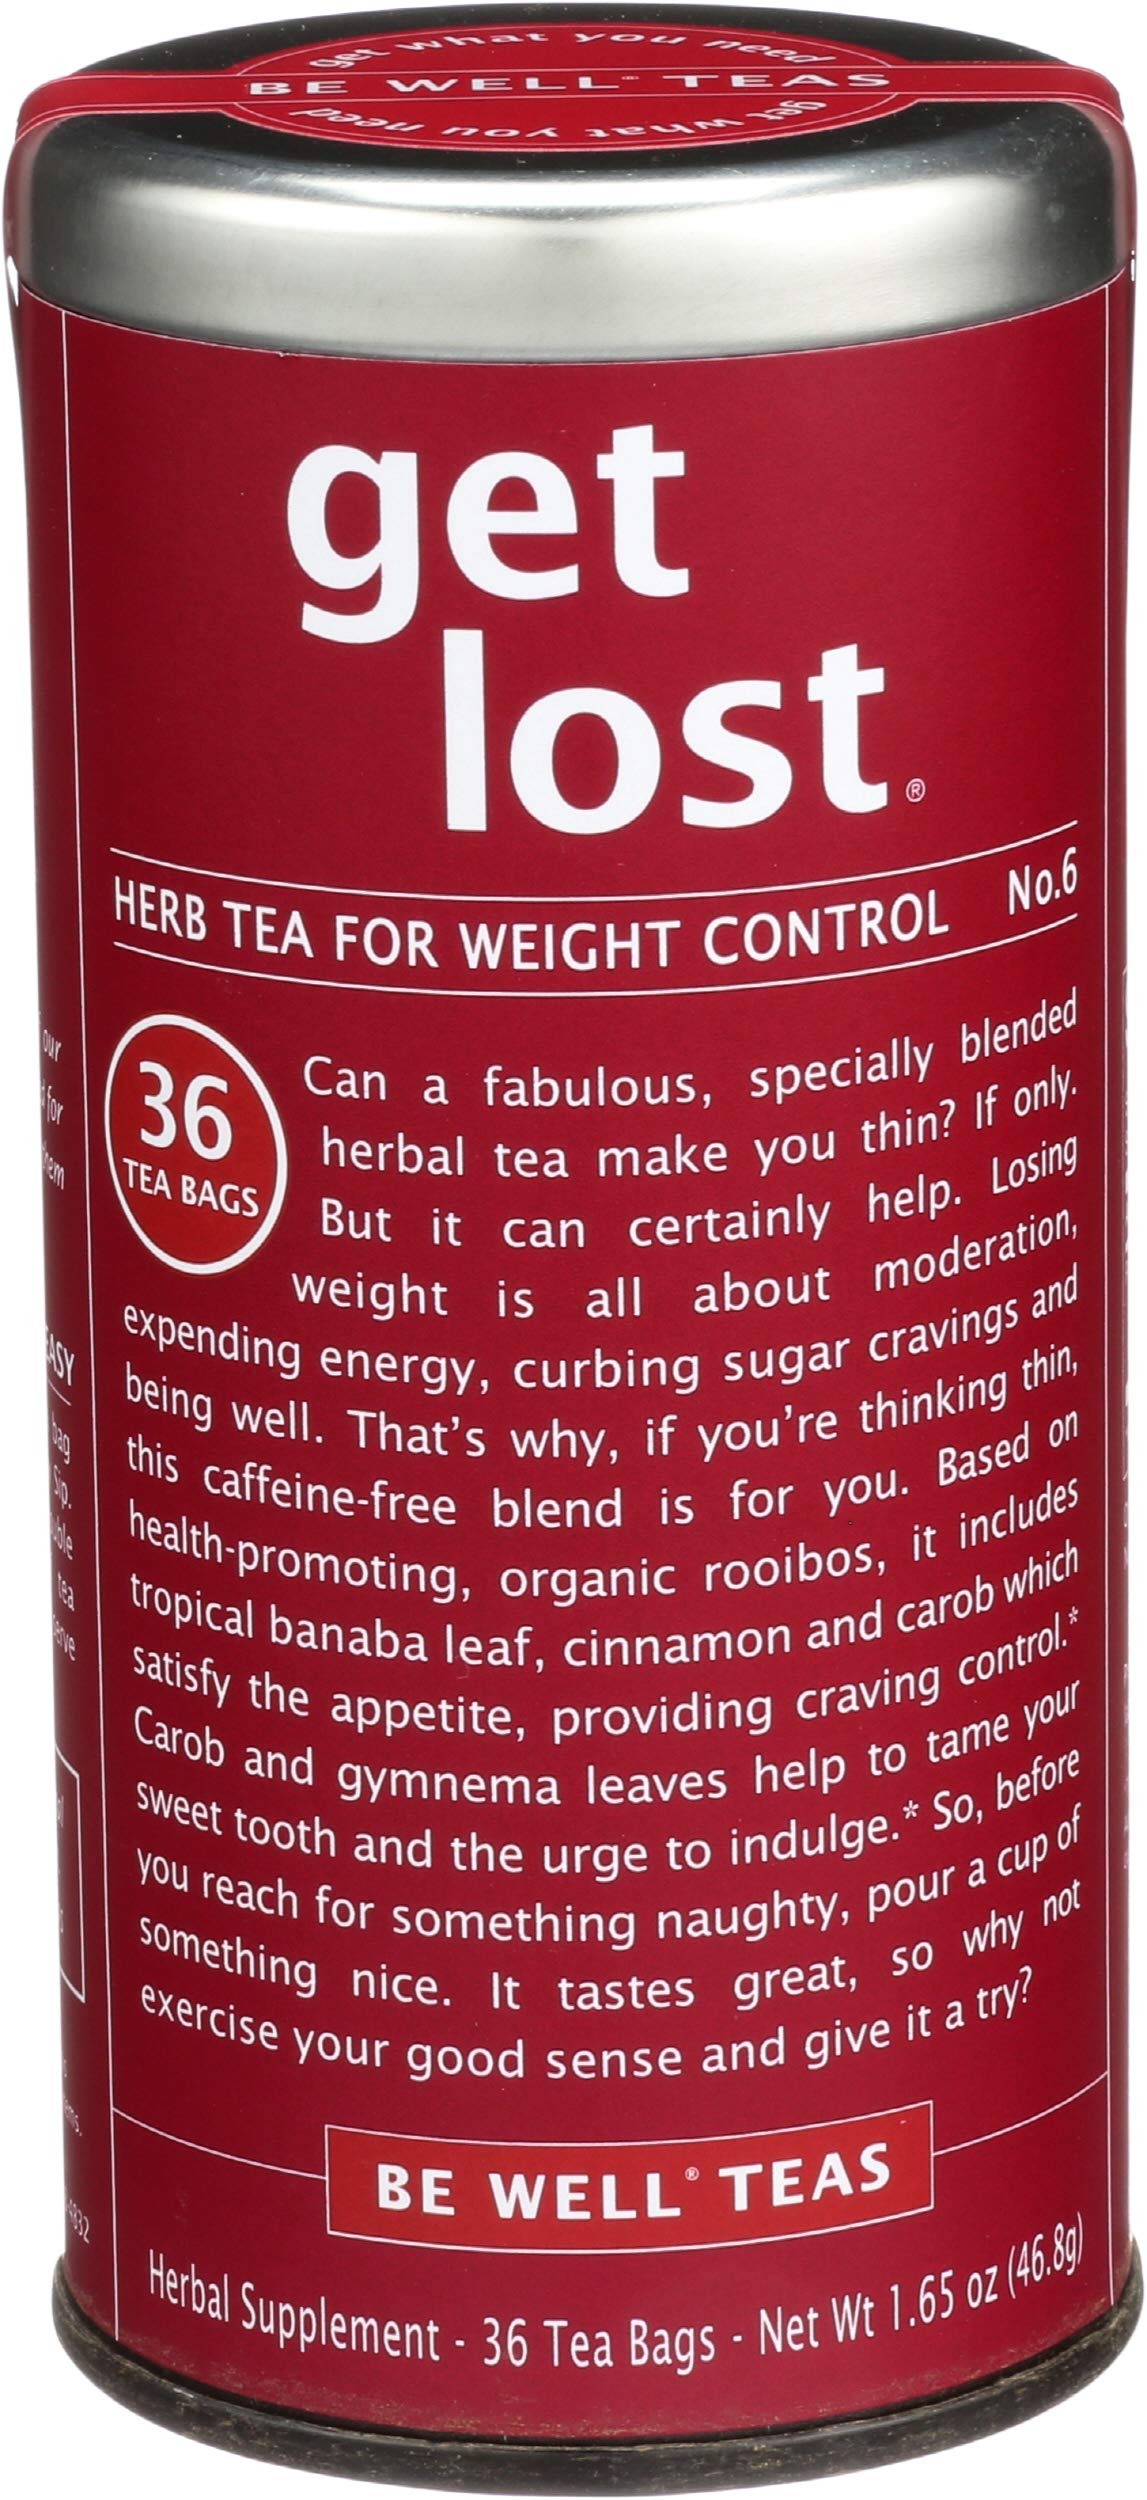
Item Name: Republic Of Tea, Tea Be Well Rooibos Get Lost, 36 Count
Product Description: Rooibos (ROY-boss):The Be Well BaseRed and aromatic, the South African herb rooibos is celebrated for its super antioxidant powers. As the base for our line, of caffeine-free Be Well Red Teas, its a natural friend to the immune system and contributes to a healthier life. In all Be Well Red Teas, organic rooibos mingles with other beneficial, flavorful herbs. Each blend is meticulously formulated for specific needs. We invite you to consider them all, and get what you need. Tasting Notes:THIS WARM AND TOASTY HERBAL BLEND HAS THE ZING OR ORANGE AND THE WARMTH OF CINNAMON. CAROB MAKES THIS CUP EVER SO SWEET AND SATISFYING.
Value: 36.0
Unit: Count

Price: 18.5